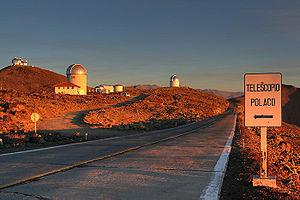
L'Observatoire de Las Campanas est un observatoire astronomique professionnel américain de la fondation de recherche Carnegie Institution de Washington. Il est situé dans la Cordillère des Andes, au Chili, 27 km plus au nord que l'observatoire de La Silla. Il héberge en particulier les deux télescopes Magellan de 6 m de diamètre.